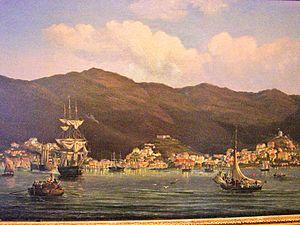
Le port de Saint Thomas dans les Caraïbes en 1850 avec 2 navires de la Royal Mail Steam Packet Company, 17 ans avant le cyclone de 1867
La Royal Mail Steam Packet Company était une compagnie maritime britannique, fondée en 1839 par l'Écossais James Macqueen dans le but de distribuer le courrier de la Royal Mail, la poste royale britannique, grâce aux contrats décrochés avec l'Amirauté britannique, dans les Caraïbes. Basée à Southampton, elle dessert essentiellement les Caraïbes et l'Amérique du Sud depuis l'Angleterre et devient la plus grosse compagnie maritime dans l'Océan Atlantique sud. Elle transporte également des passagers ainsi que de la nourriture et des produits tropicaux grâce à une flotte de paquebots et de cargos.
La Royal Mail Steam Packet Company est une compagnie maritime britannique qui a existé de 1839 à 1972 et qui desservait essentiellement les liaisons transatlantiques pour le transport de courrier de la Royal Mail, la poste royale britannique, depuis l'Angleterre à destination des Caraïbes et de l'Amérique du Sud ainsi que des activités de croisière. Voici une liste des principaux naufrages répertoriés concernant les navires de la compagnie.